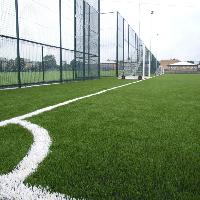
Weather: cloudy or overcast